Malone v British Airways plc

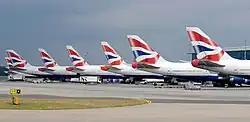

is a UK labour law case, concerning the construction of terms in a contract of employment.